Anett Kontaveit

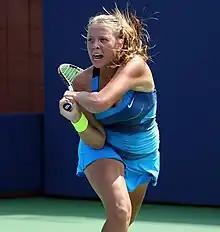
Kontaveit at the 2012 Junior US Open

Kontaveit began the year at the Traralgon International, an under-18 girls tournament in Australia. Seeded second, she reached the third round where she lost to Taylor Townsend. At the Junior Australian Open, she defeated Miho Kowase and Lee So-ra to advance to the third round, before losing once more to eventual champion Taylor Townsend.